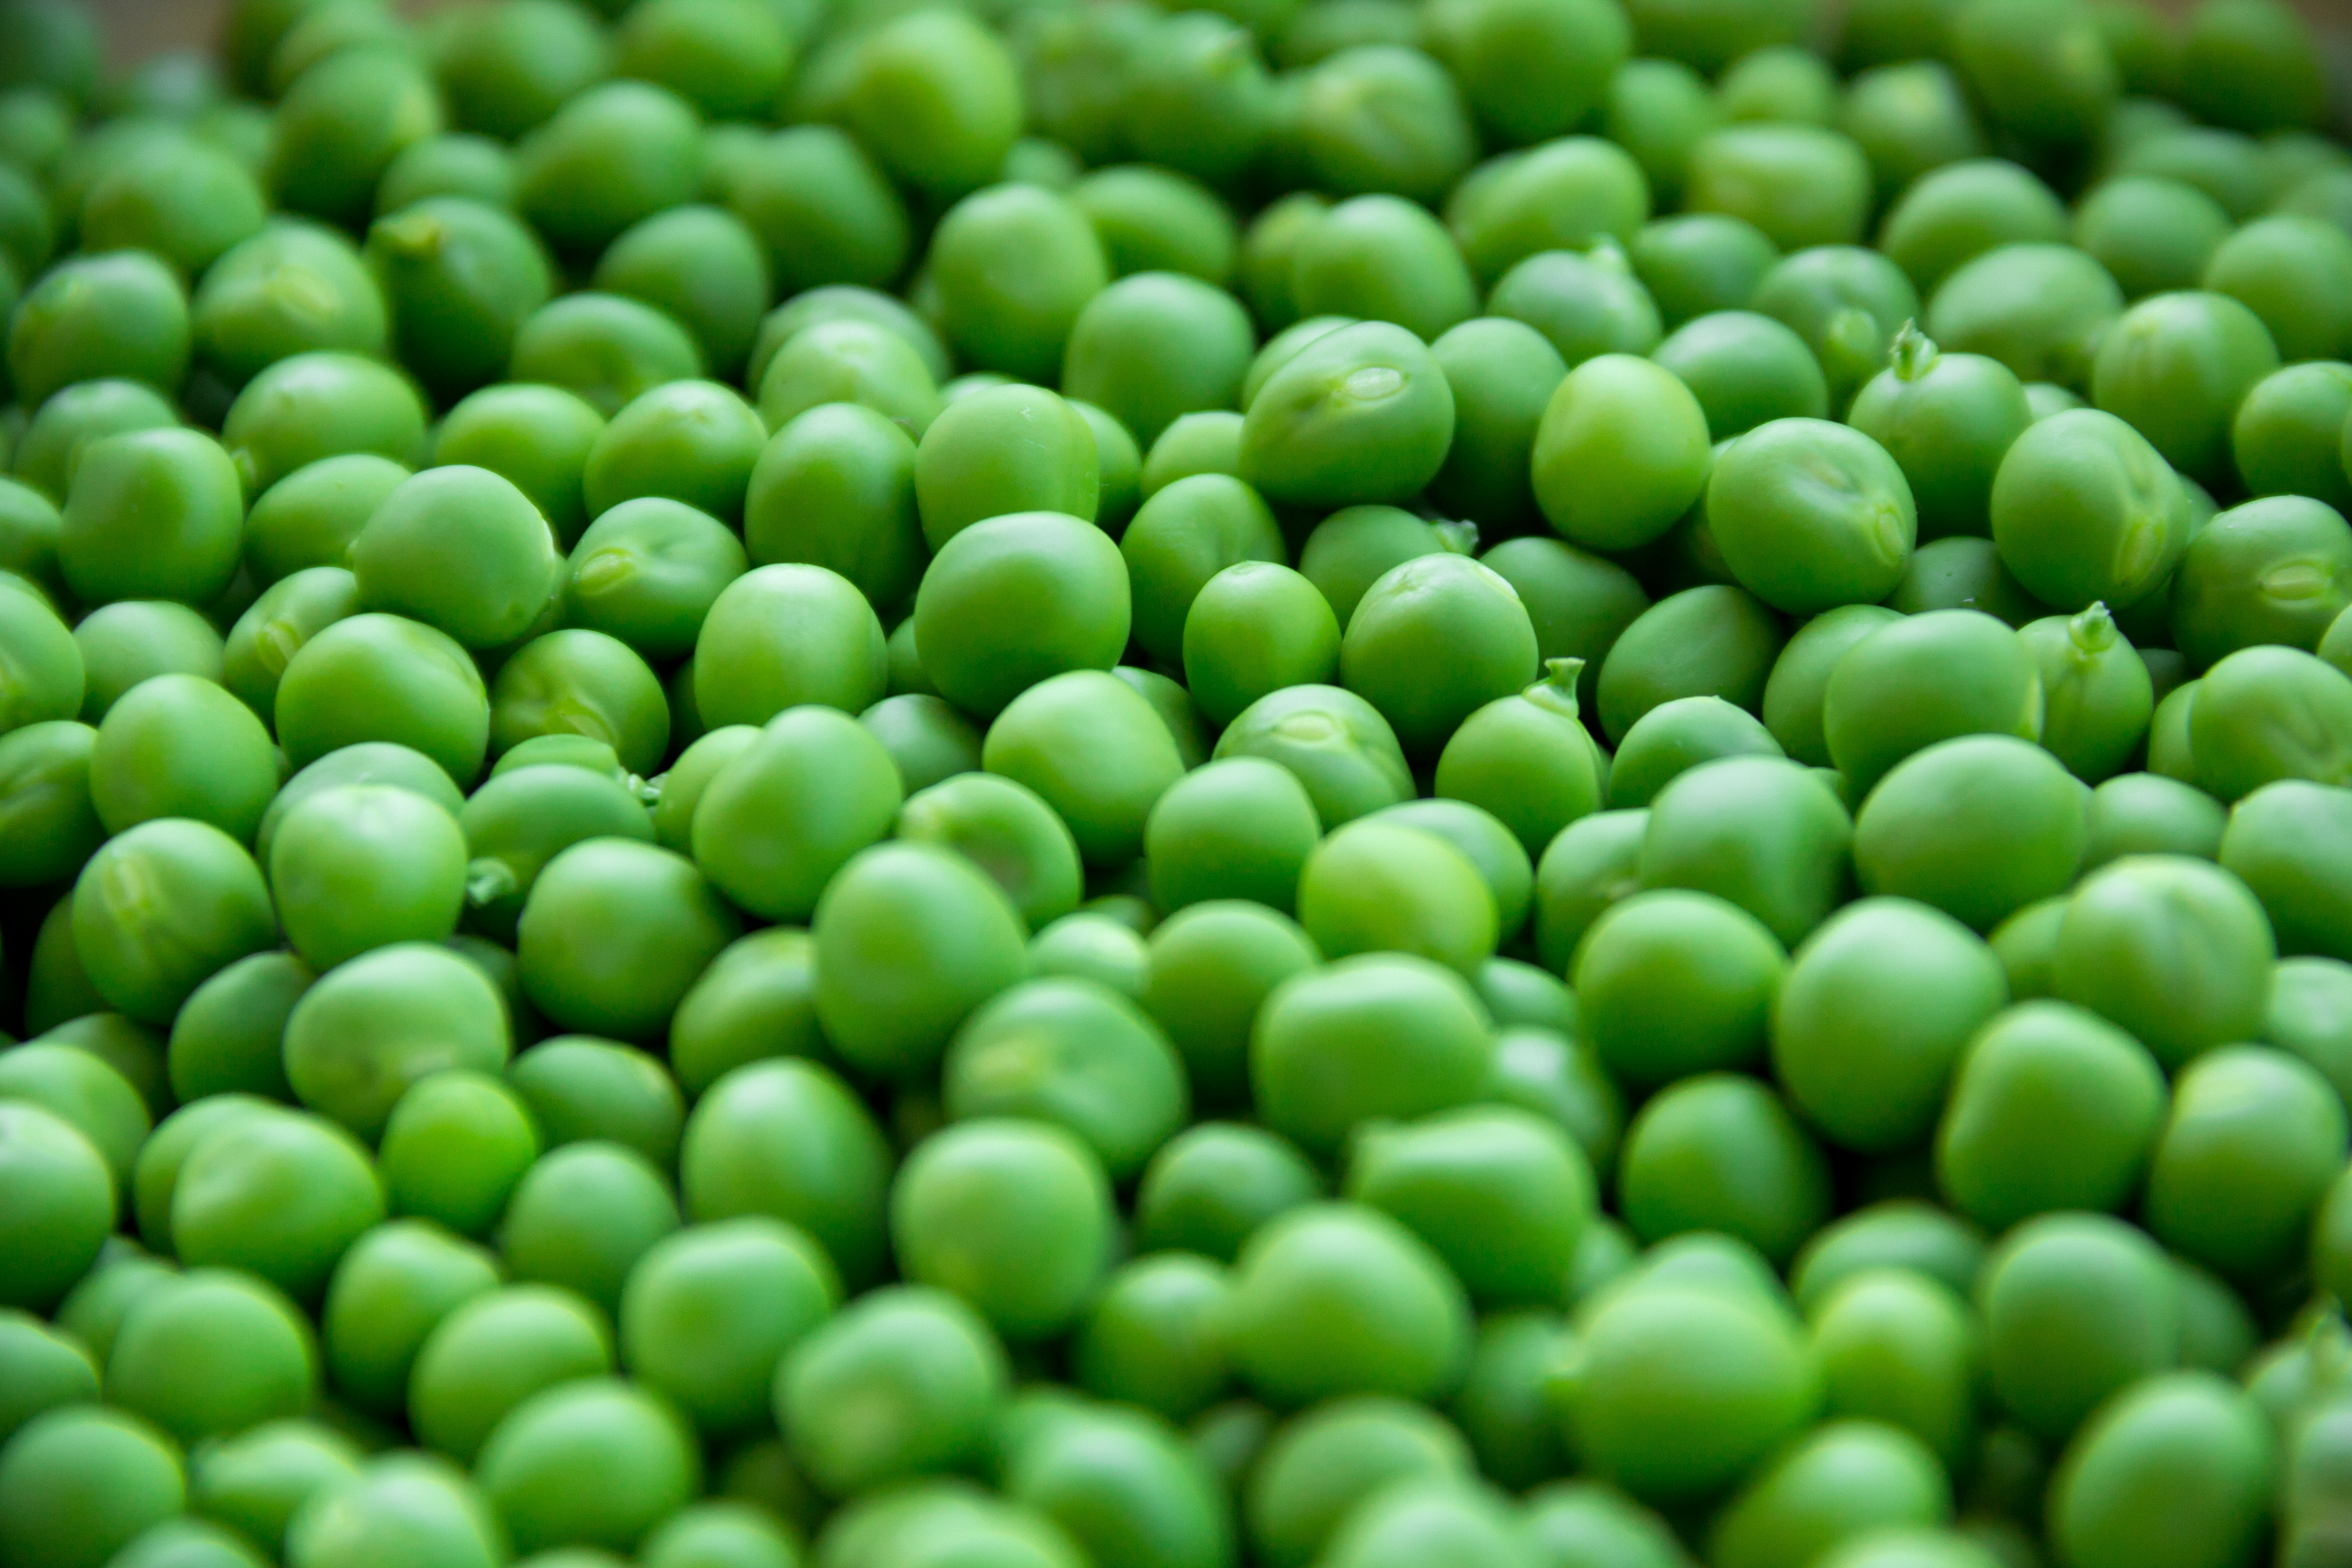
nature, group, plant, fruit, sweet, seed, food, green, cooking, produce, vegetable, crop, natural, fresh, agriculture, gourmet, healthy, freshness, pea, vitamin, background, vegetables, tasty, vegan, vegetarian, raw, diet, organic, peas, flowering plant, fresh picked, land plant